Iora

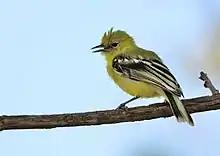
There is some evidence that Marshall's ioras may be migratory in some of their range

Their habitats include acacia scrub, forest edge, and closed forests, as well as agricultural land and (in the common iora) gardens. They are generally lowland birds, with most reaching only as high as the submontane forests. They are generally highly arboreal and usually occur in the tree canopy, with only very rare records of this family coming down to the ground. The family is overwhelmingly non-migratory, although in West India there is some evidence that Marshall's ioras and common ioras are partly migratory in the seasonal semi-desert fringe.